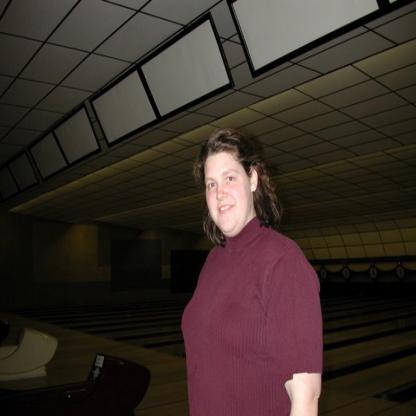
Scene: Indoor